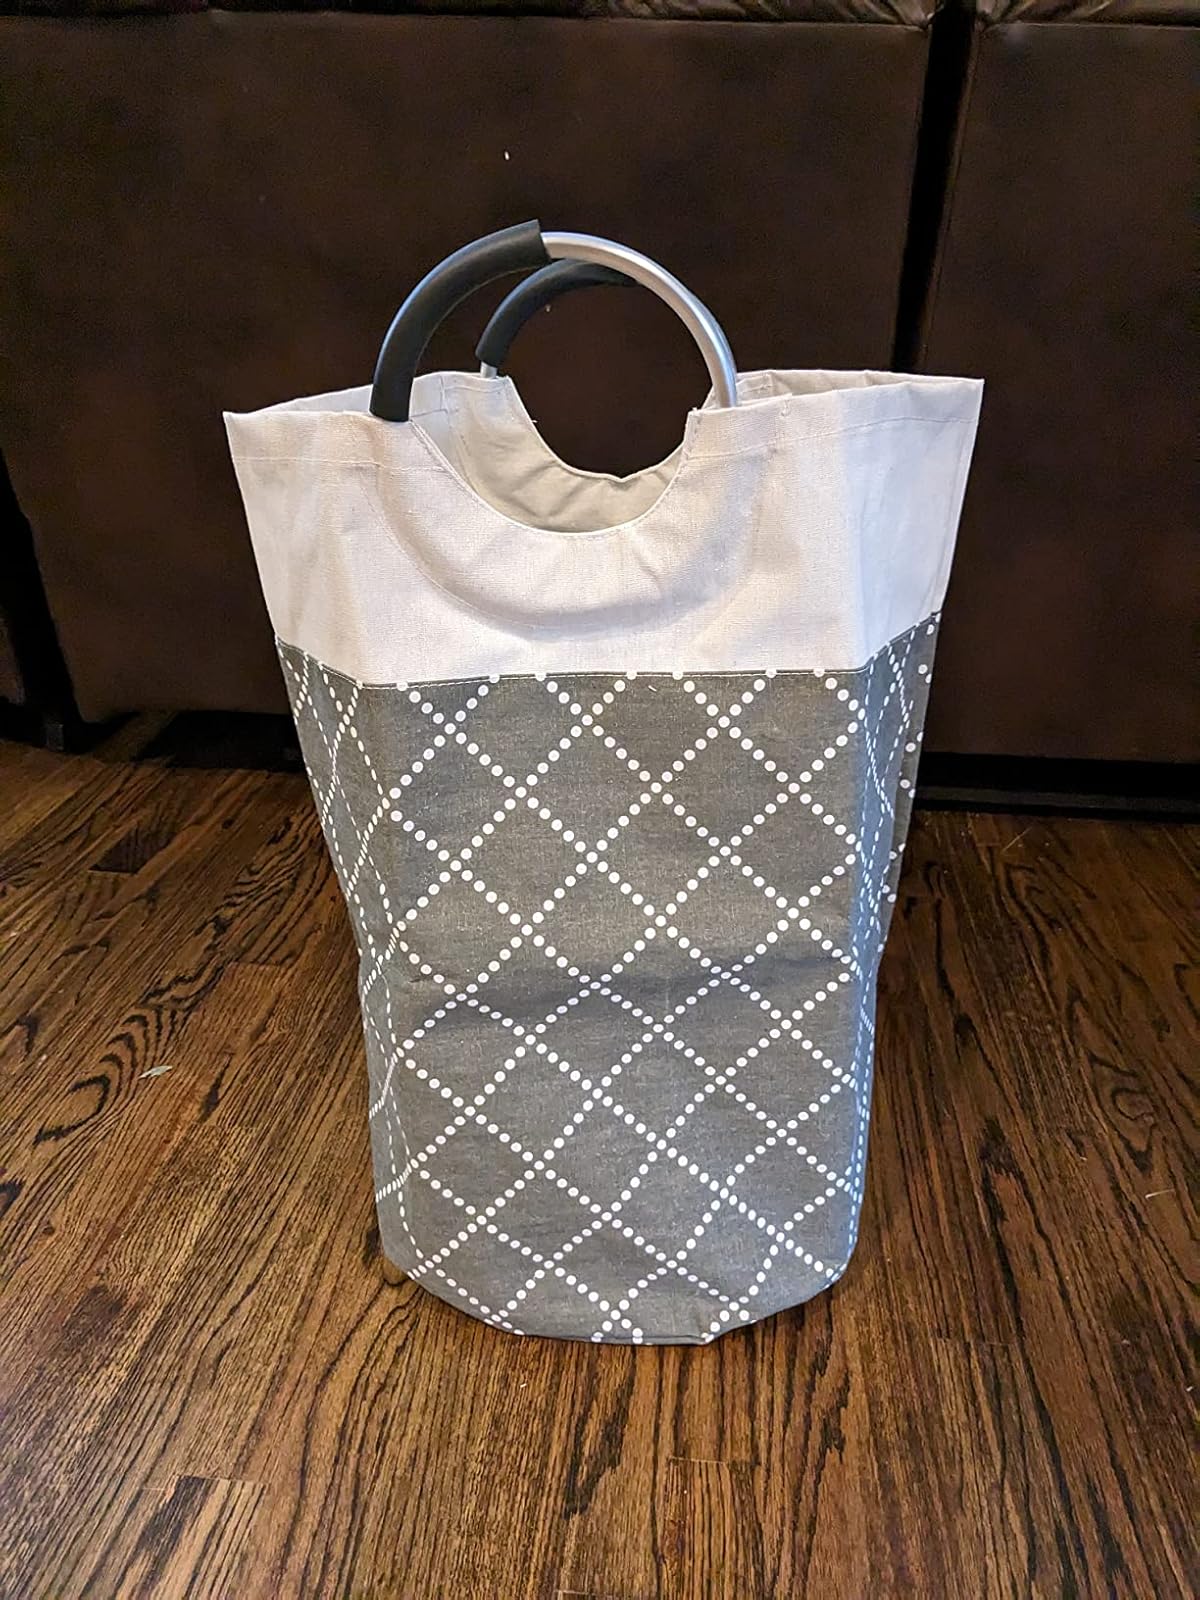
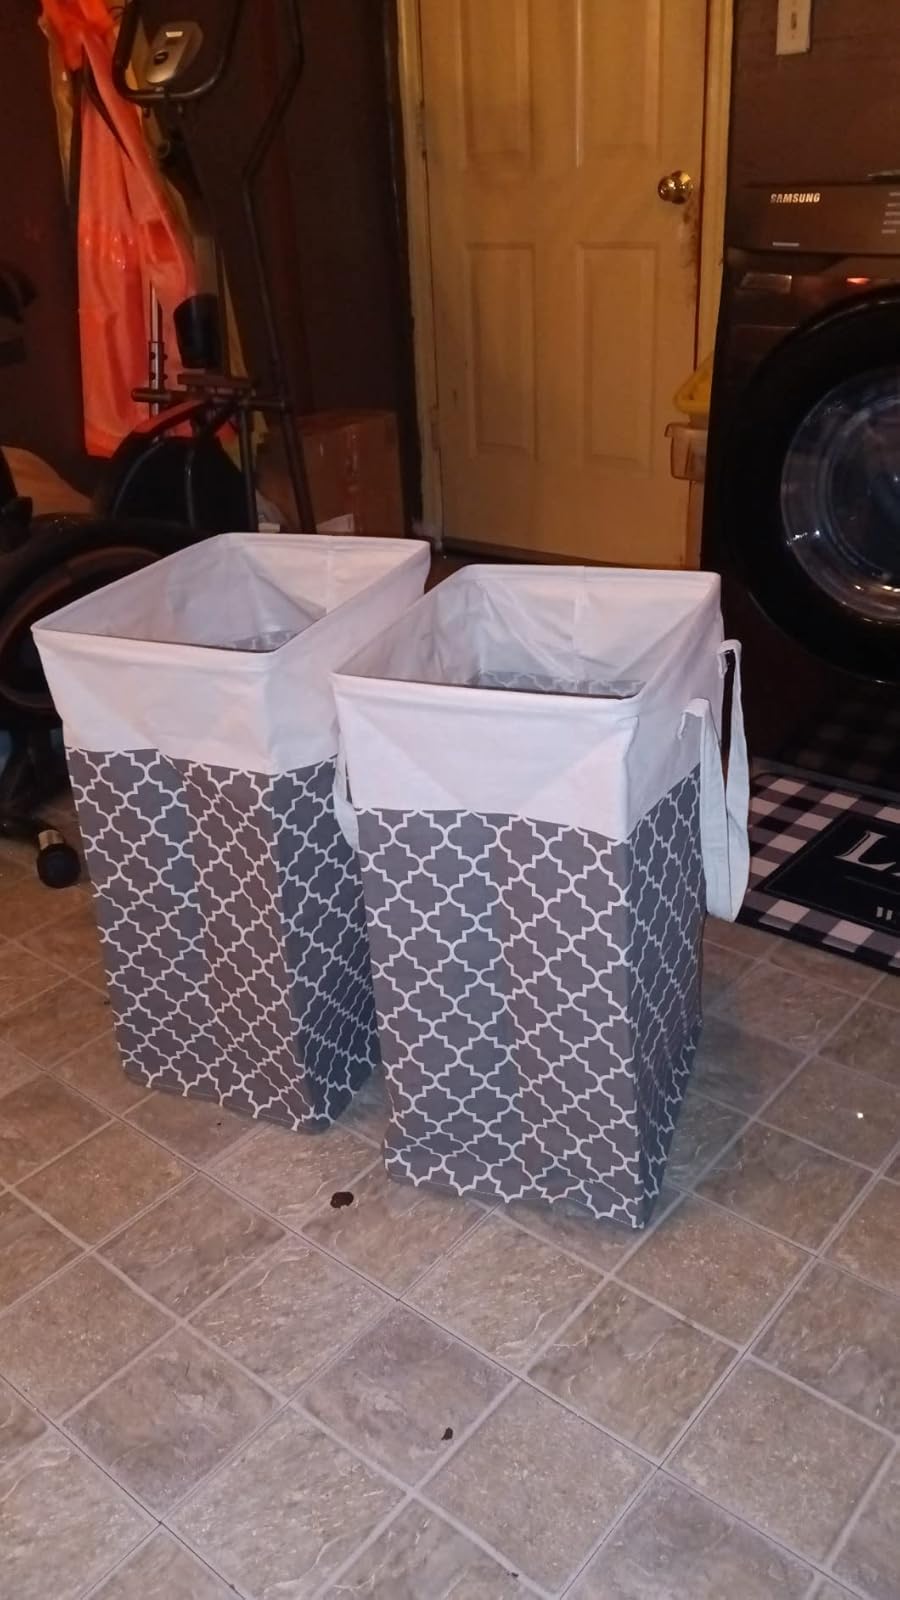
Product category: items_hamper
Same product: no